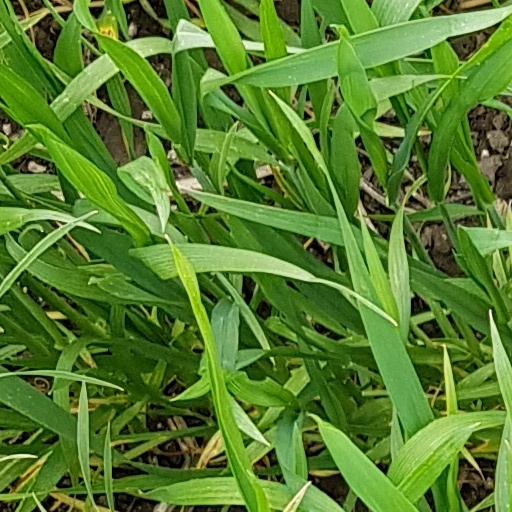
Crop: wheat